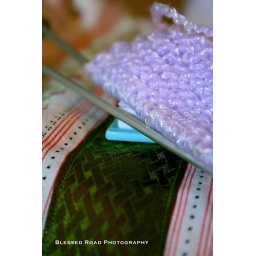
I'm working on a teddy bear in purple and yellow